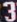
Number: 3